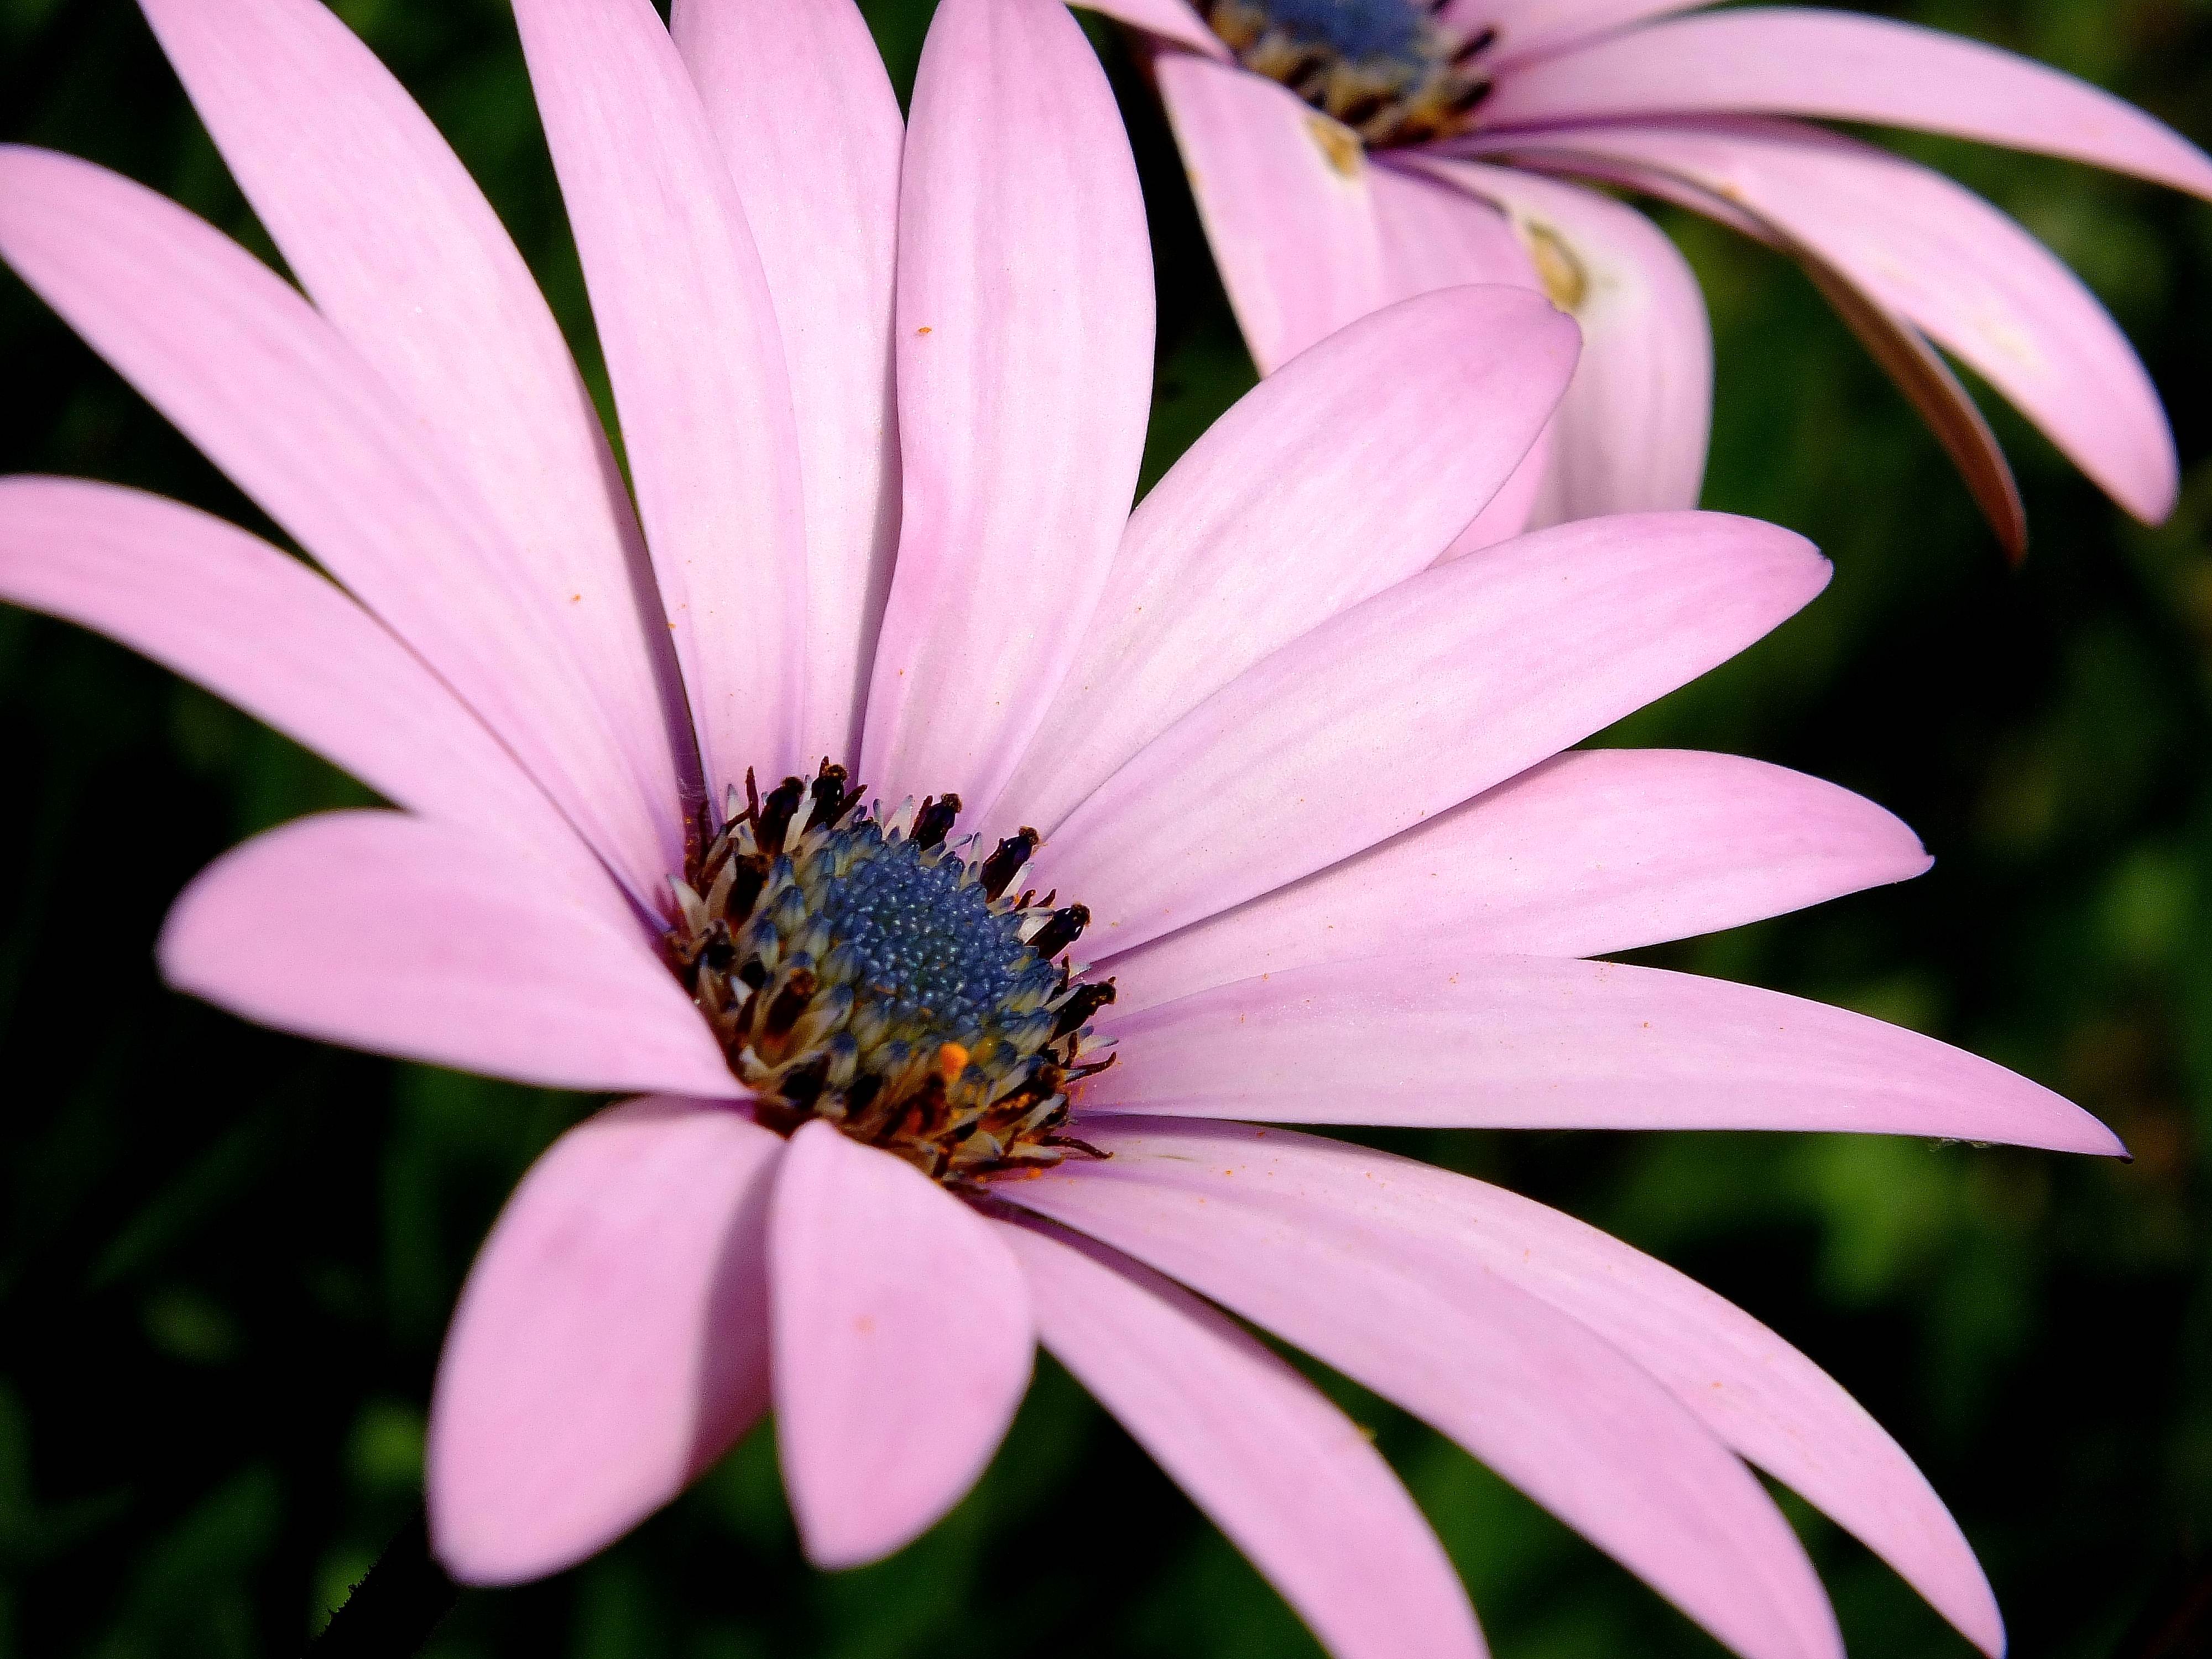
nature, blossom, plant, photography, flower, petal, daisy, macro, botany, flora, wildflower, flowers, close up, naturaleza, flores, ggl1, gaby1, fujifilmxs1, macro photography, pontevedragaliciaespa a, flowering plant, daisy family, land plant